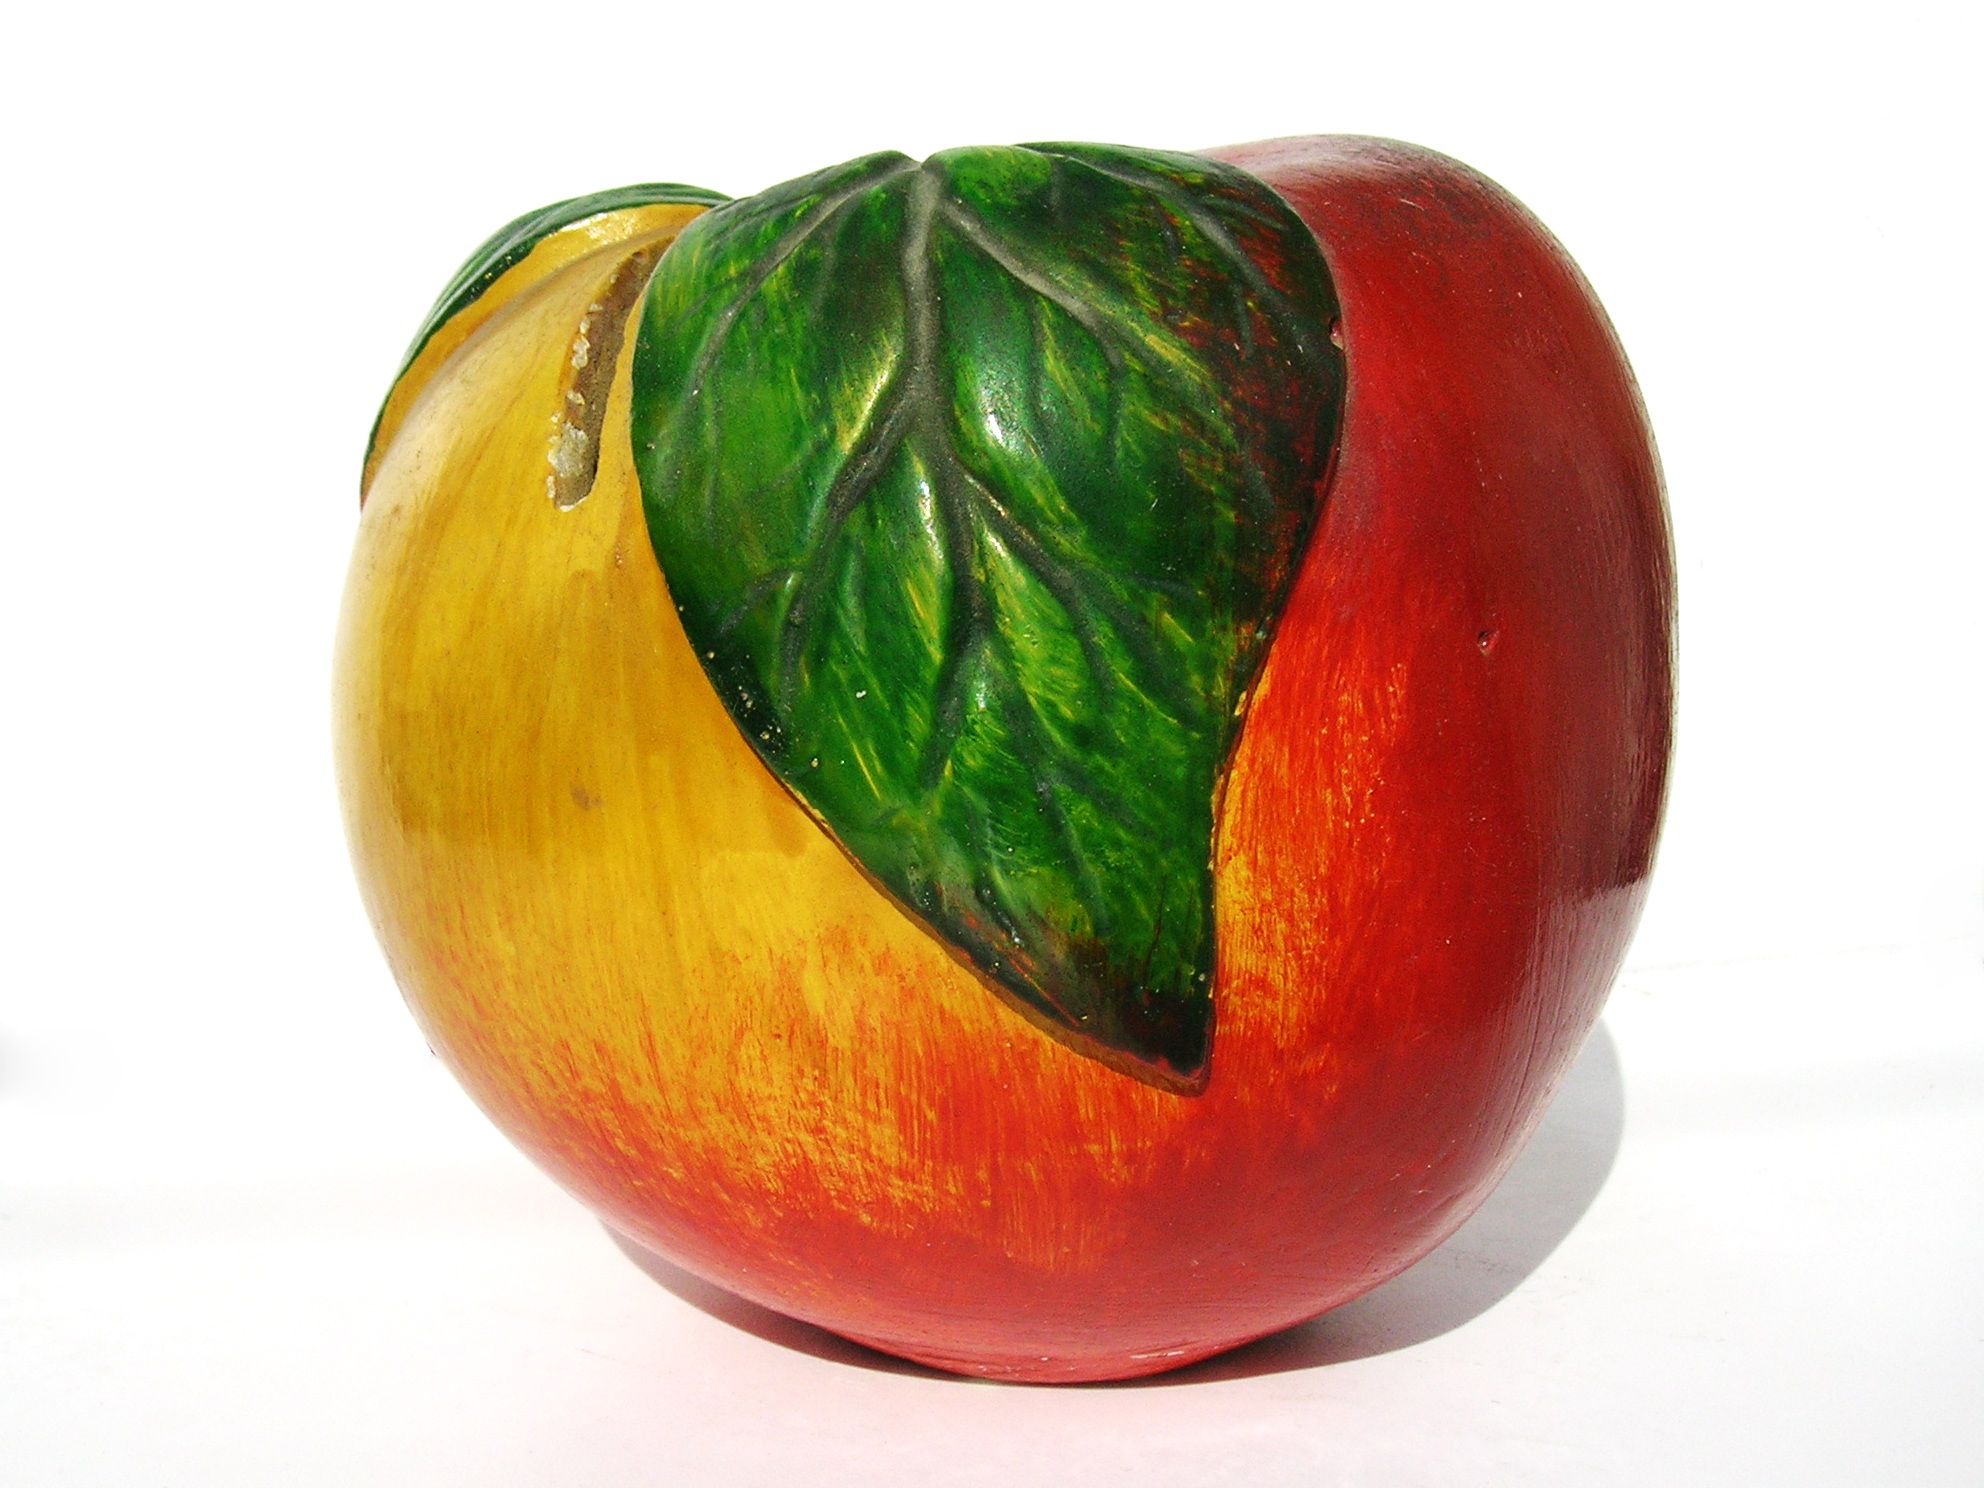
apple, plant, fruit, food, harvest, produce, money, piggy, antiques, flowering plant, land plant